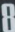
Number: 8